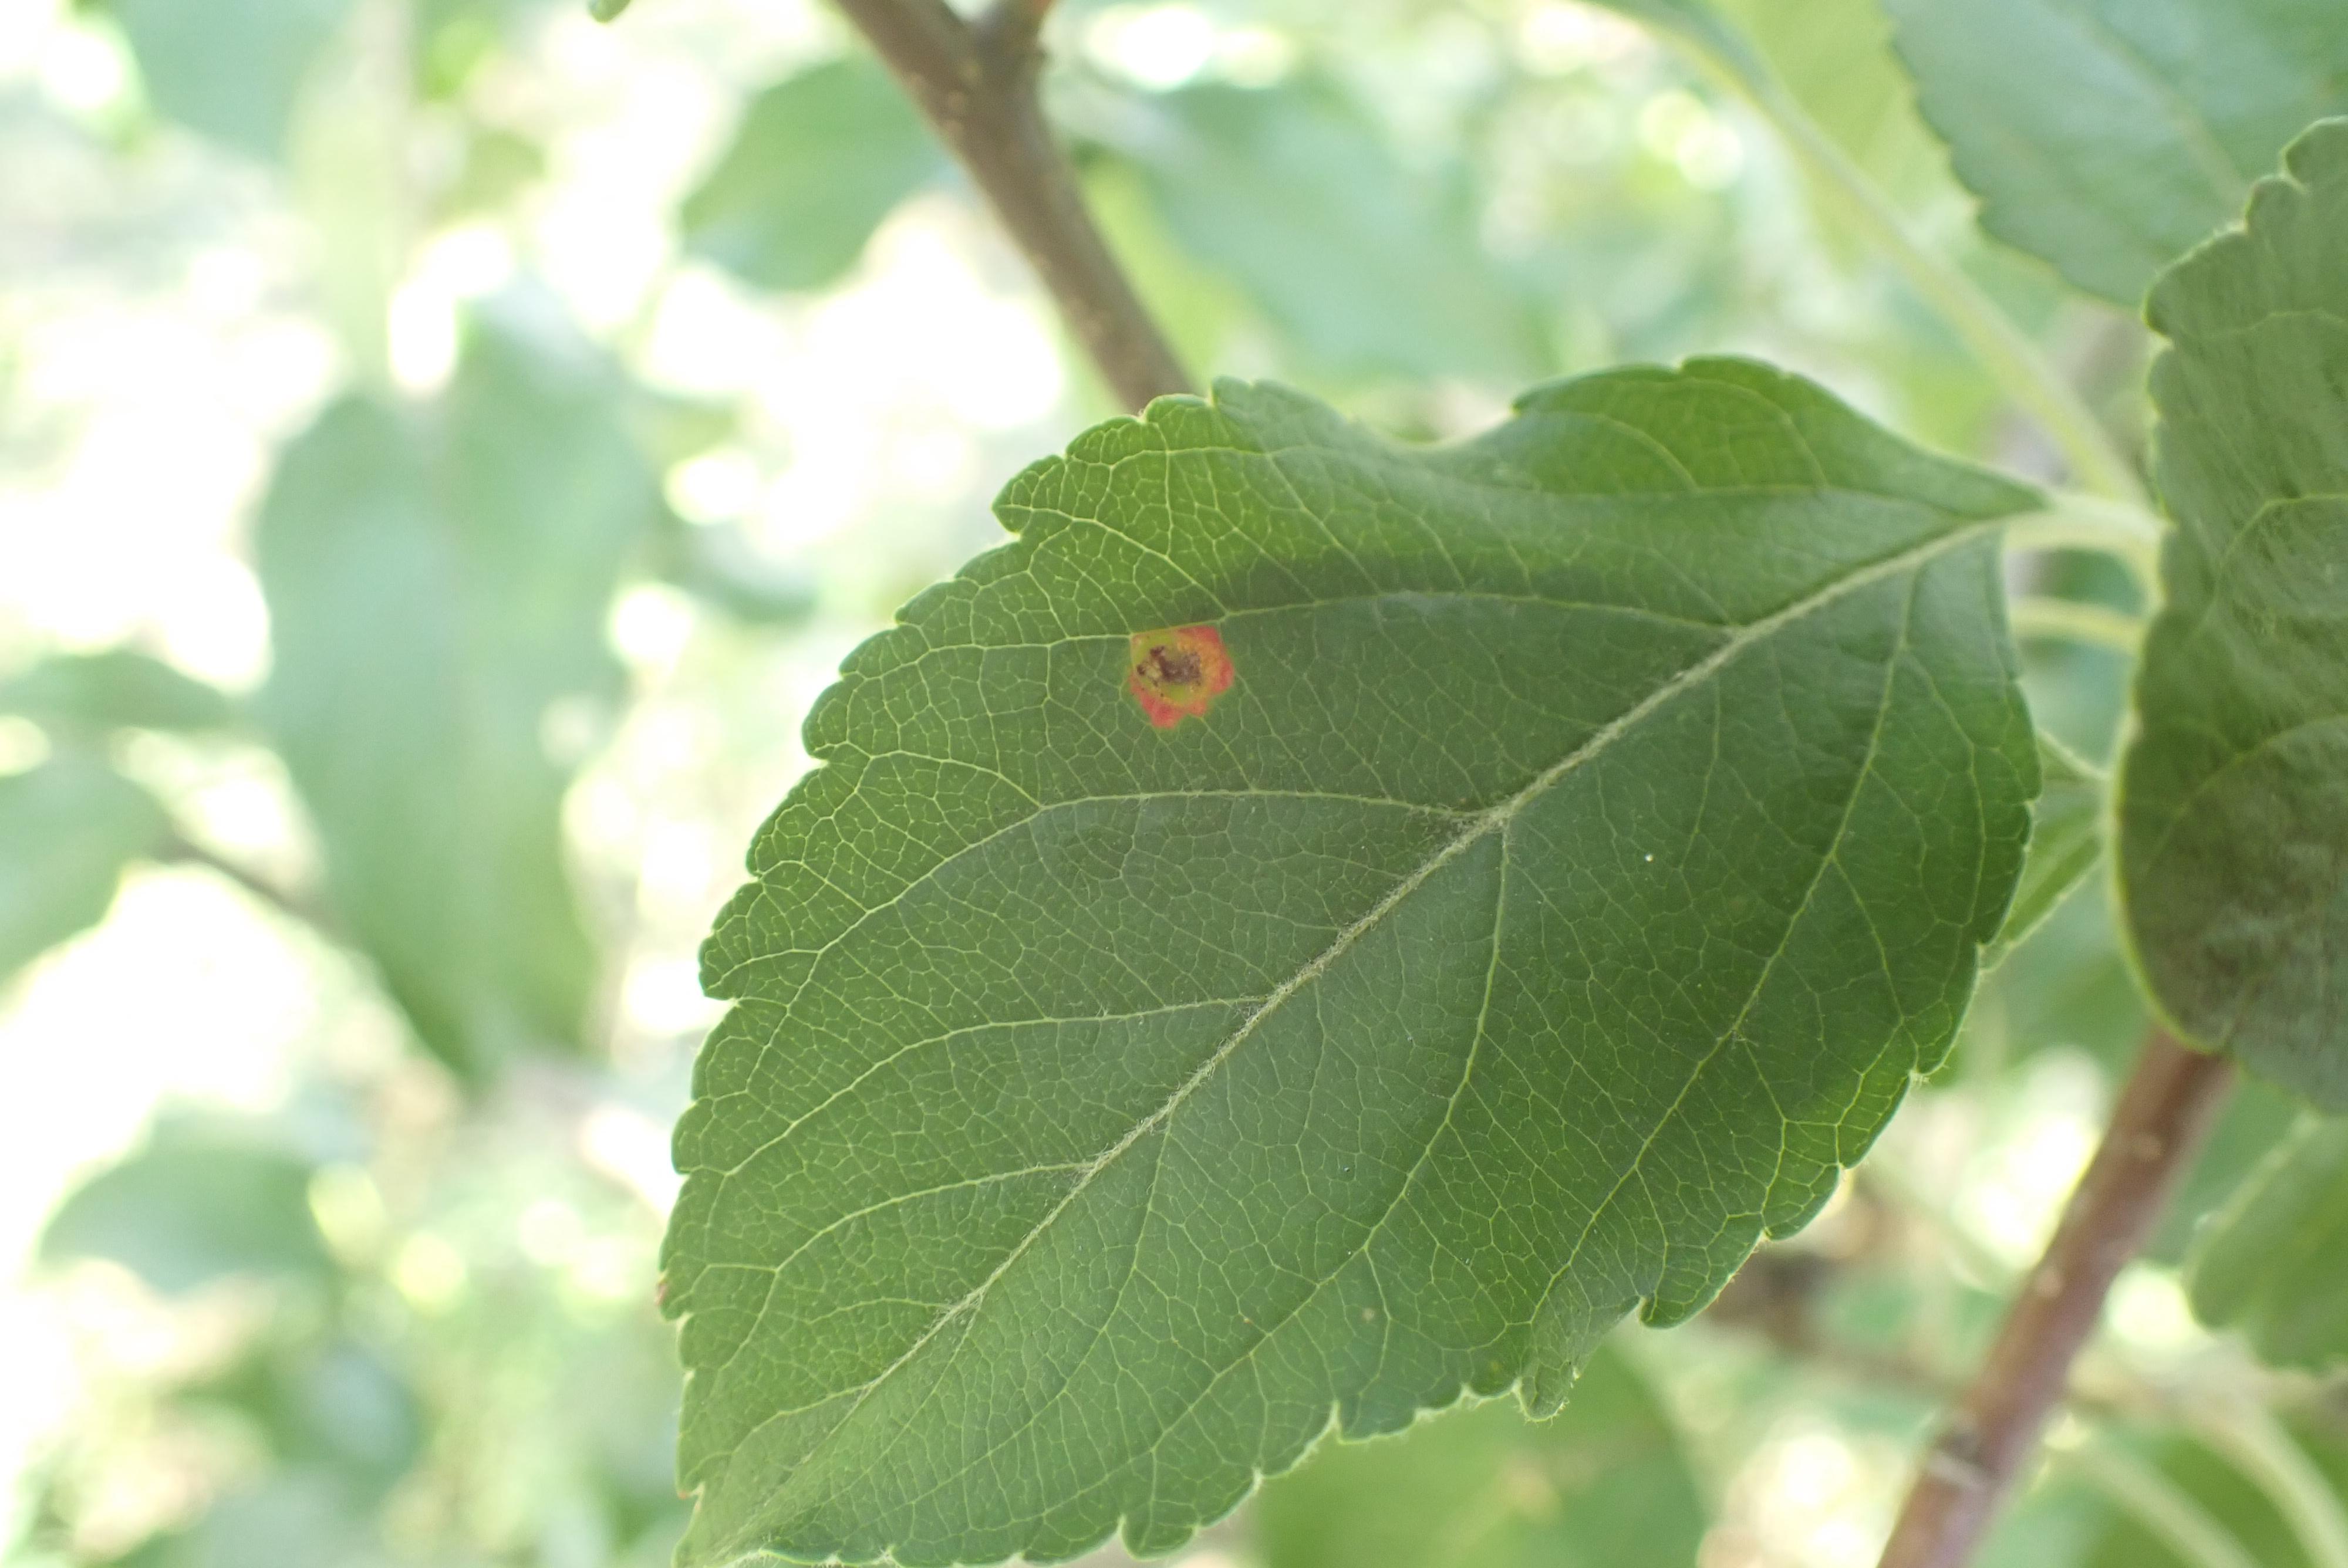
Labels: rust